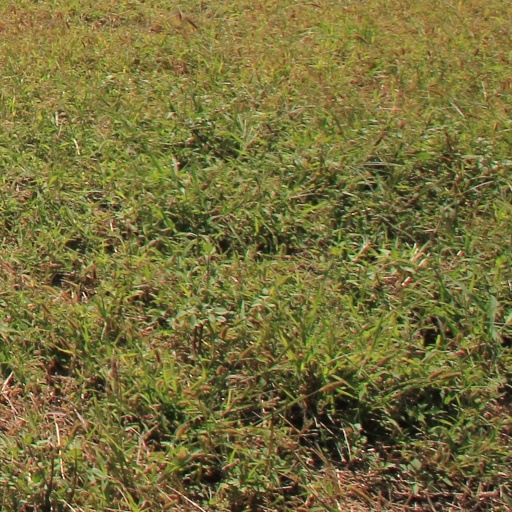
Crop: grape